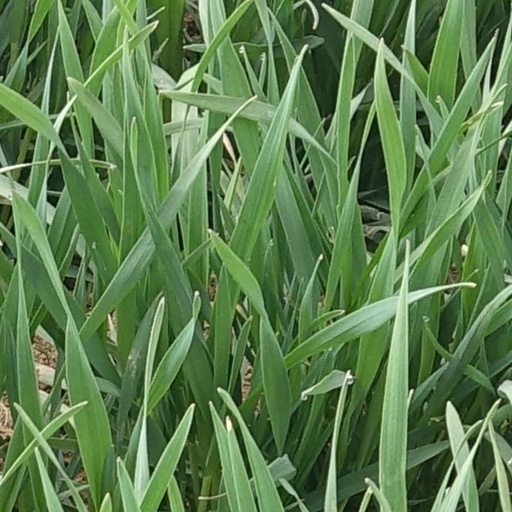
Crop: wheat